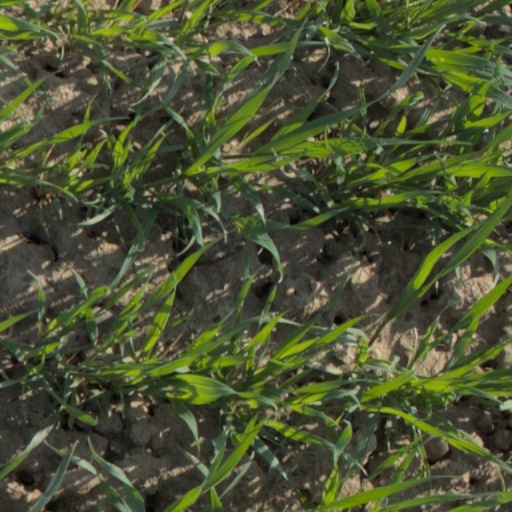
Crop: wheat